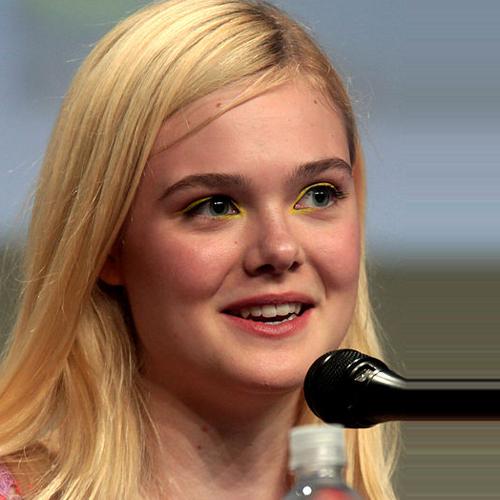
Age: 15